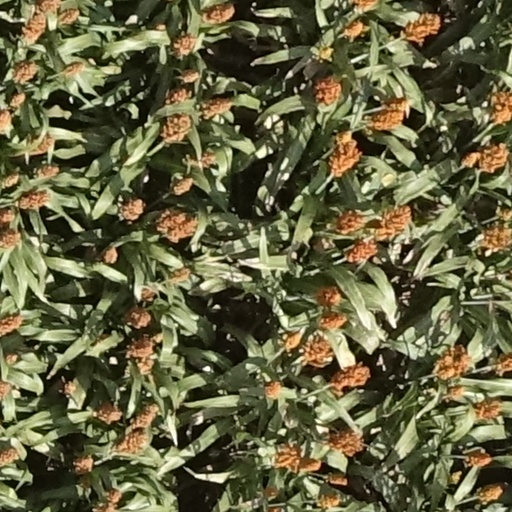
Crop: sorghum